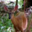
Label: deer